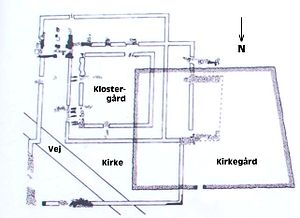
Tvis Kloster / Billedgalleri
Tvis Kloster blev grundlagt i 1163 af den fra folkesagnene så kendte prins Buris Henriksen, som skænkede sin gård 'Tvisel' til abbed Peder fra Herrevad Kloster i Skåne, der hørte til cistercienserordenen. Til klosterets underhold skænkede prins Buris endvidere birkerne Felling, Skjern, Hjerm og Hvistorp. Ved reformationen bestod klosterets jordegods af cirka 200 bøndergårde i alt. Efterhånden blev jorden dyrket af lægbrødre, mens de egentlige munke tilbragte dagen med bøn, boglige studier og lettere manuelt arbejde.